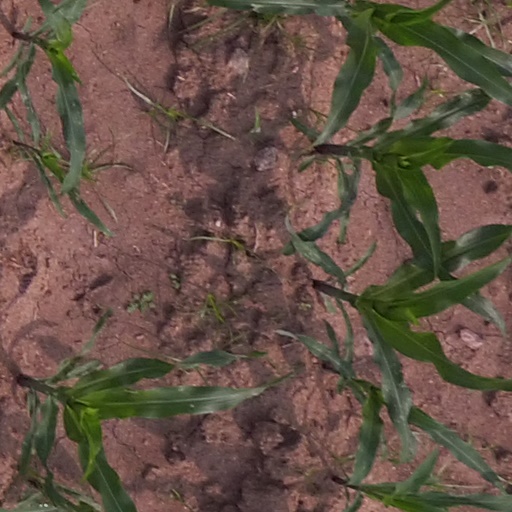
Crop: maize; corn